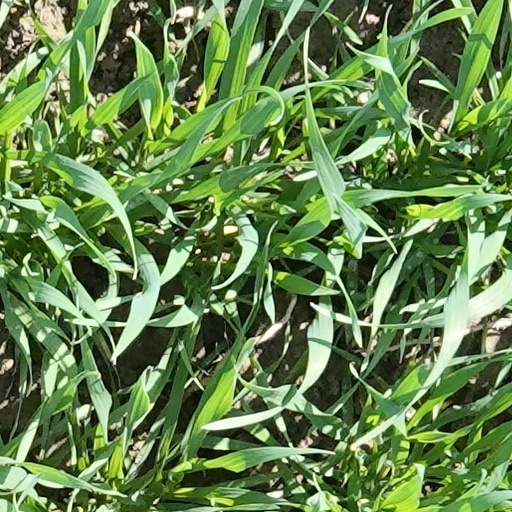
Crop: wheat